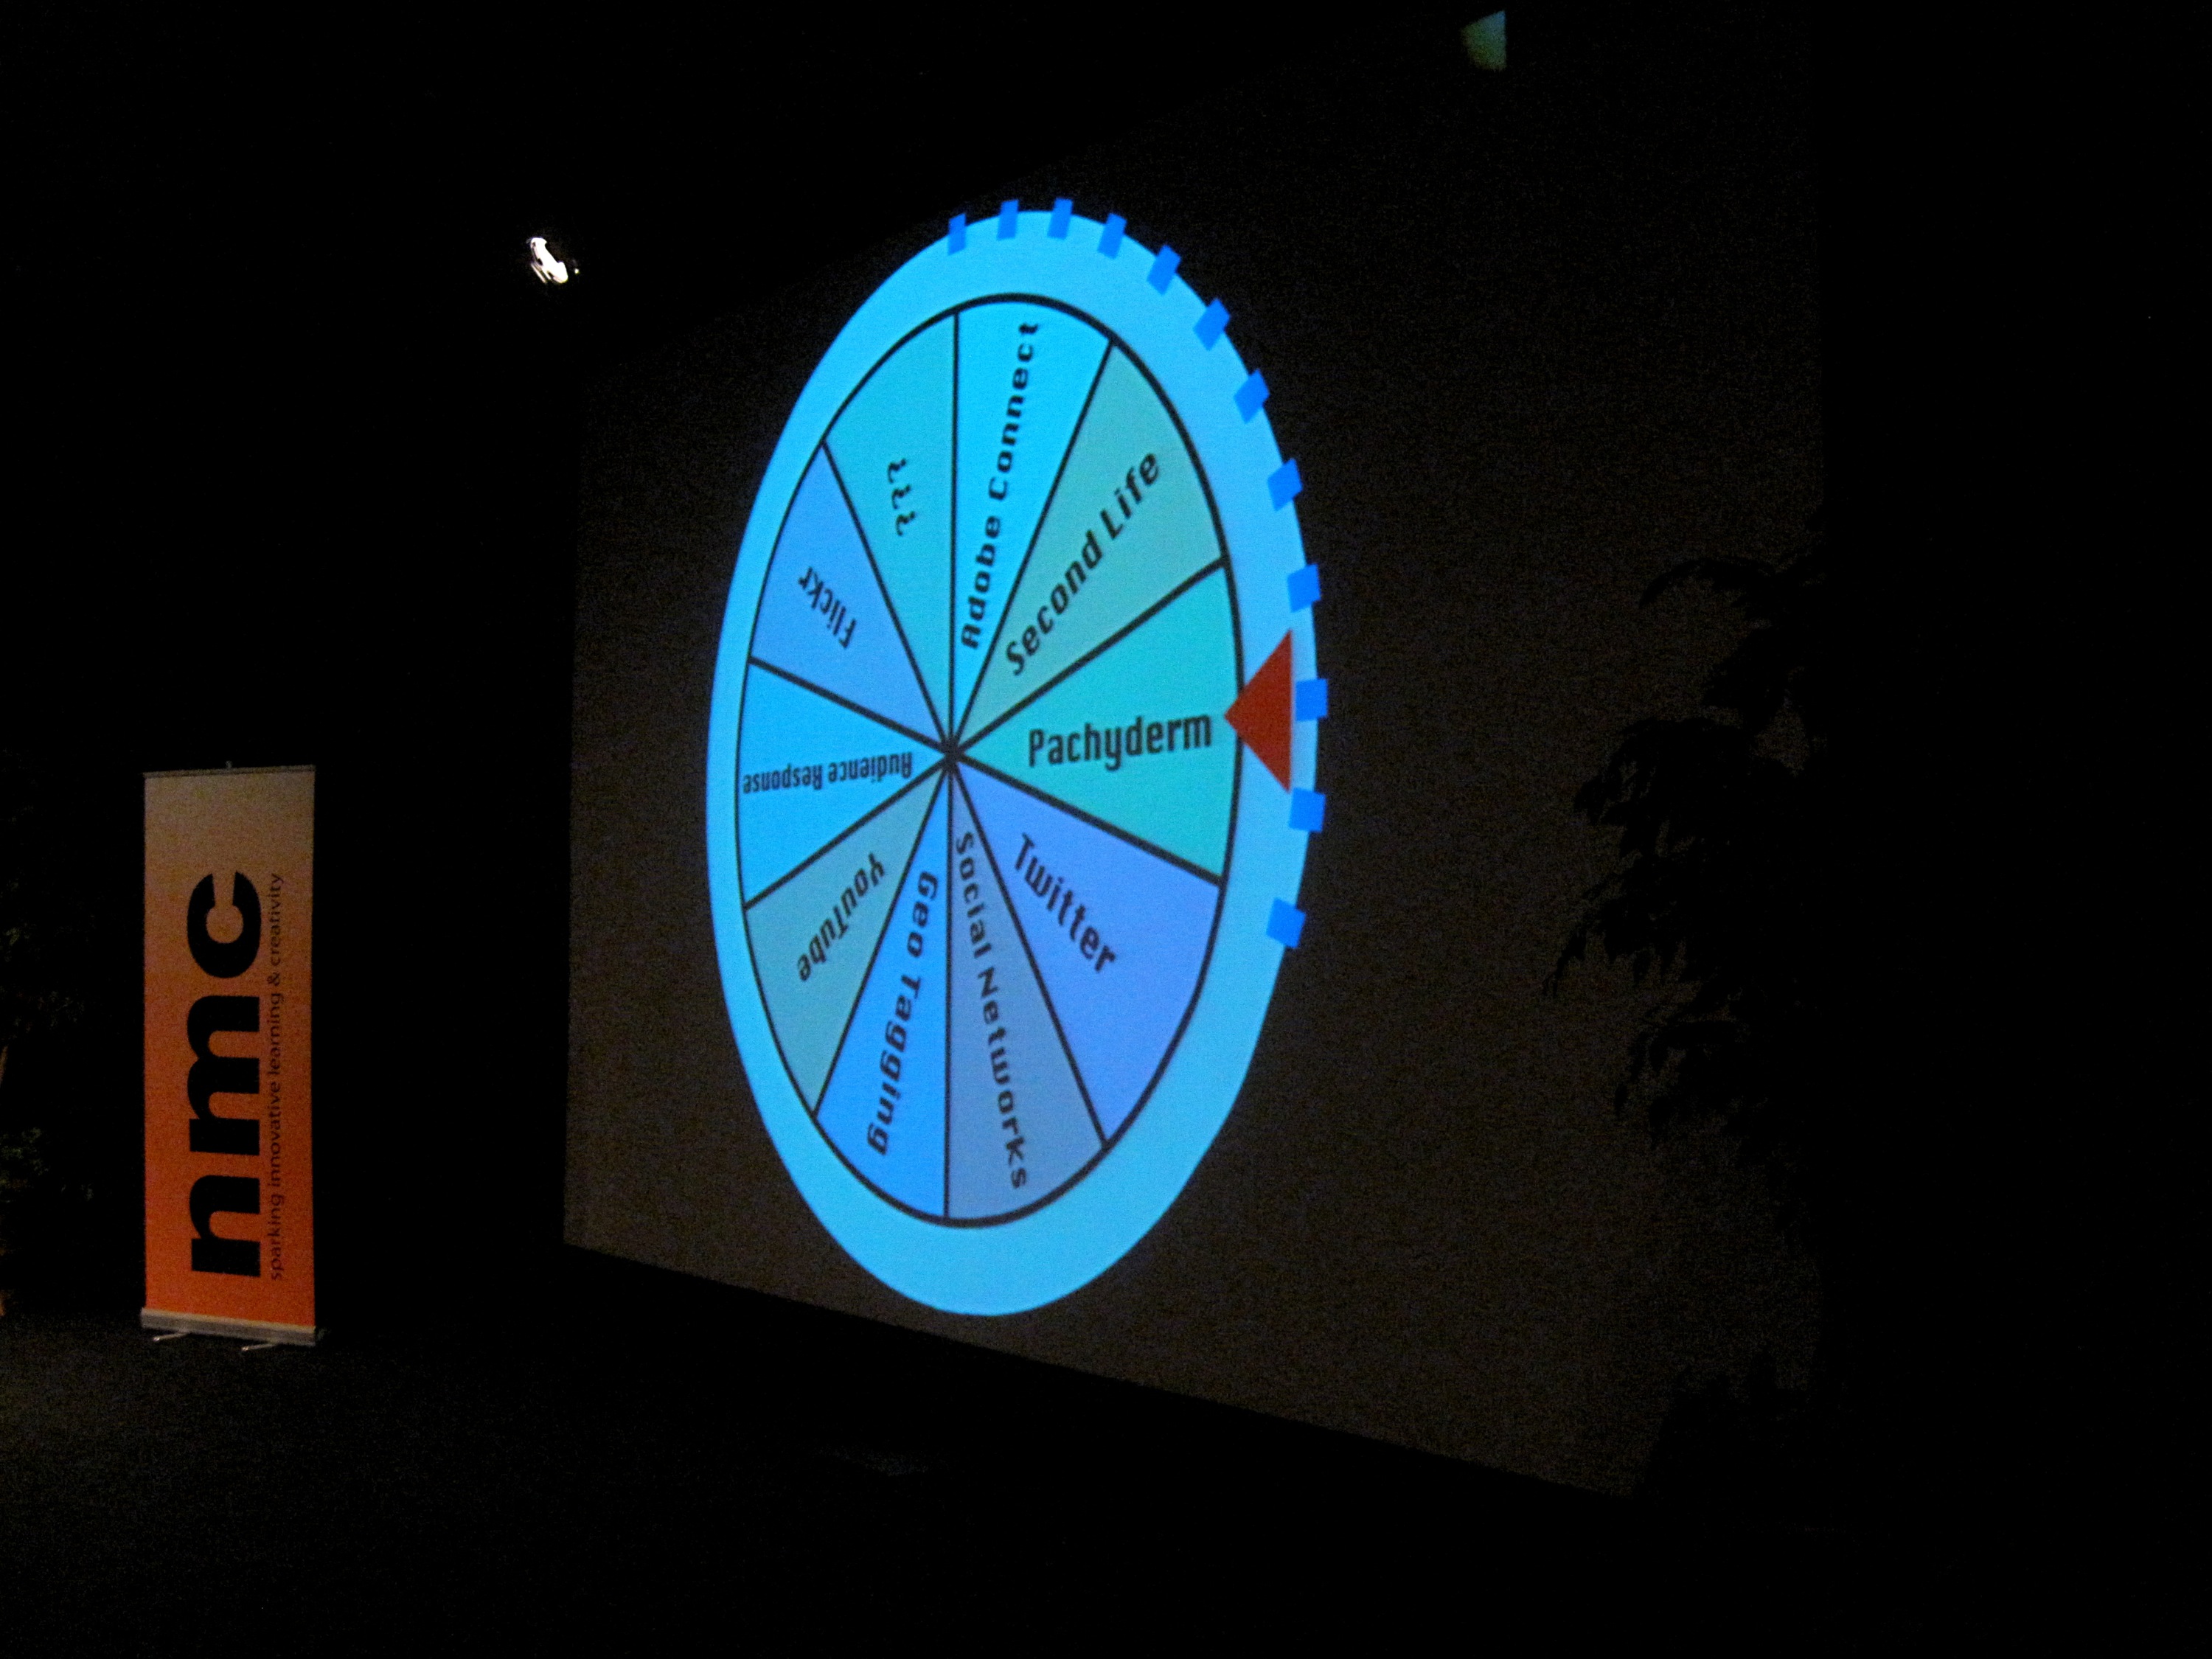
number, line, circle, shape, monterey, nmc2009, screenshot